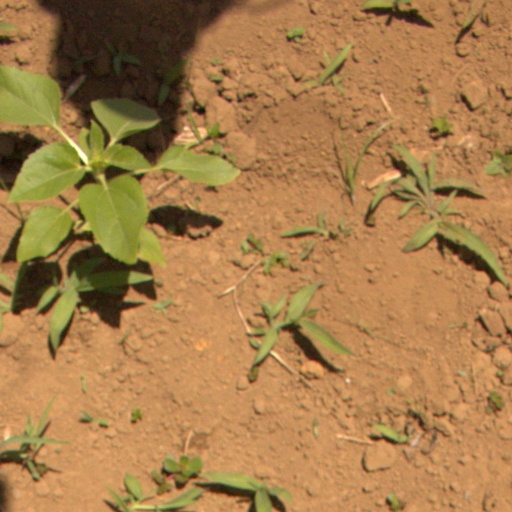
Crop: Jerusalem artichoke